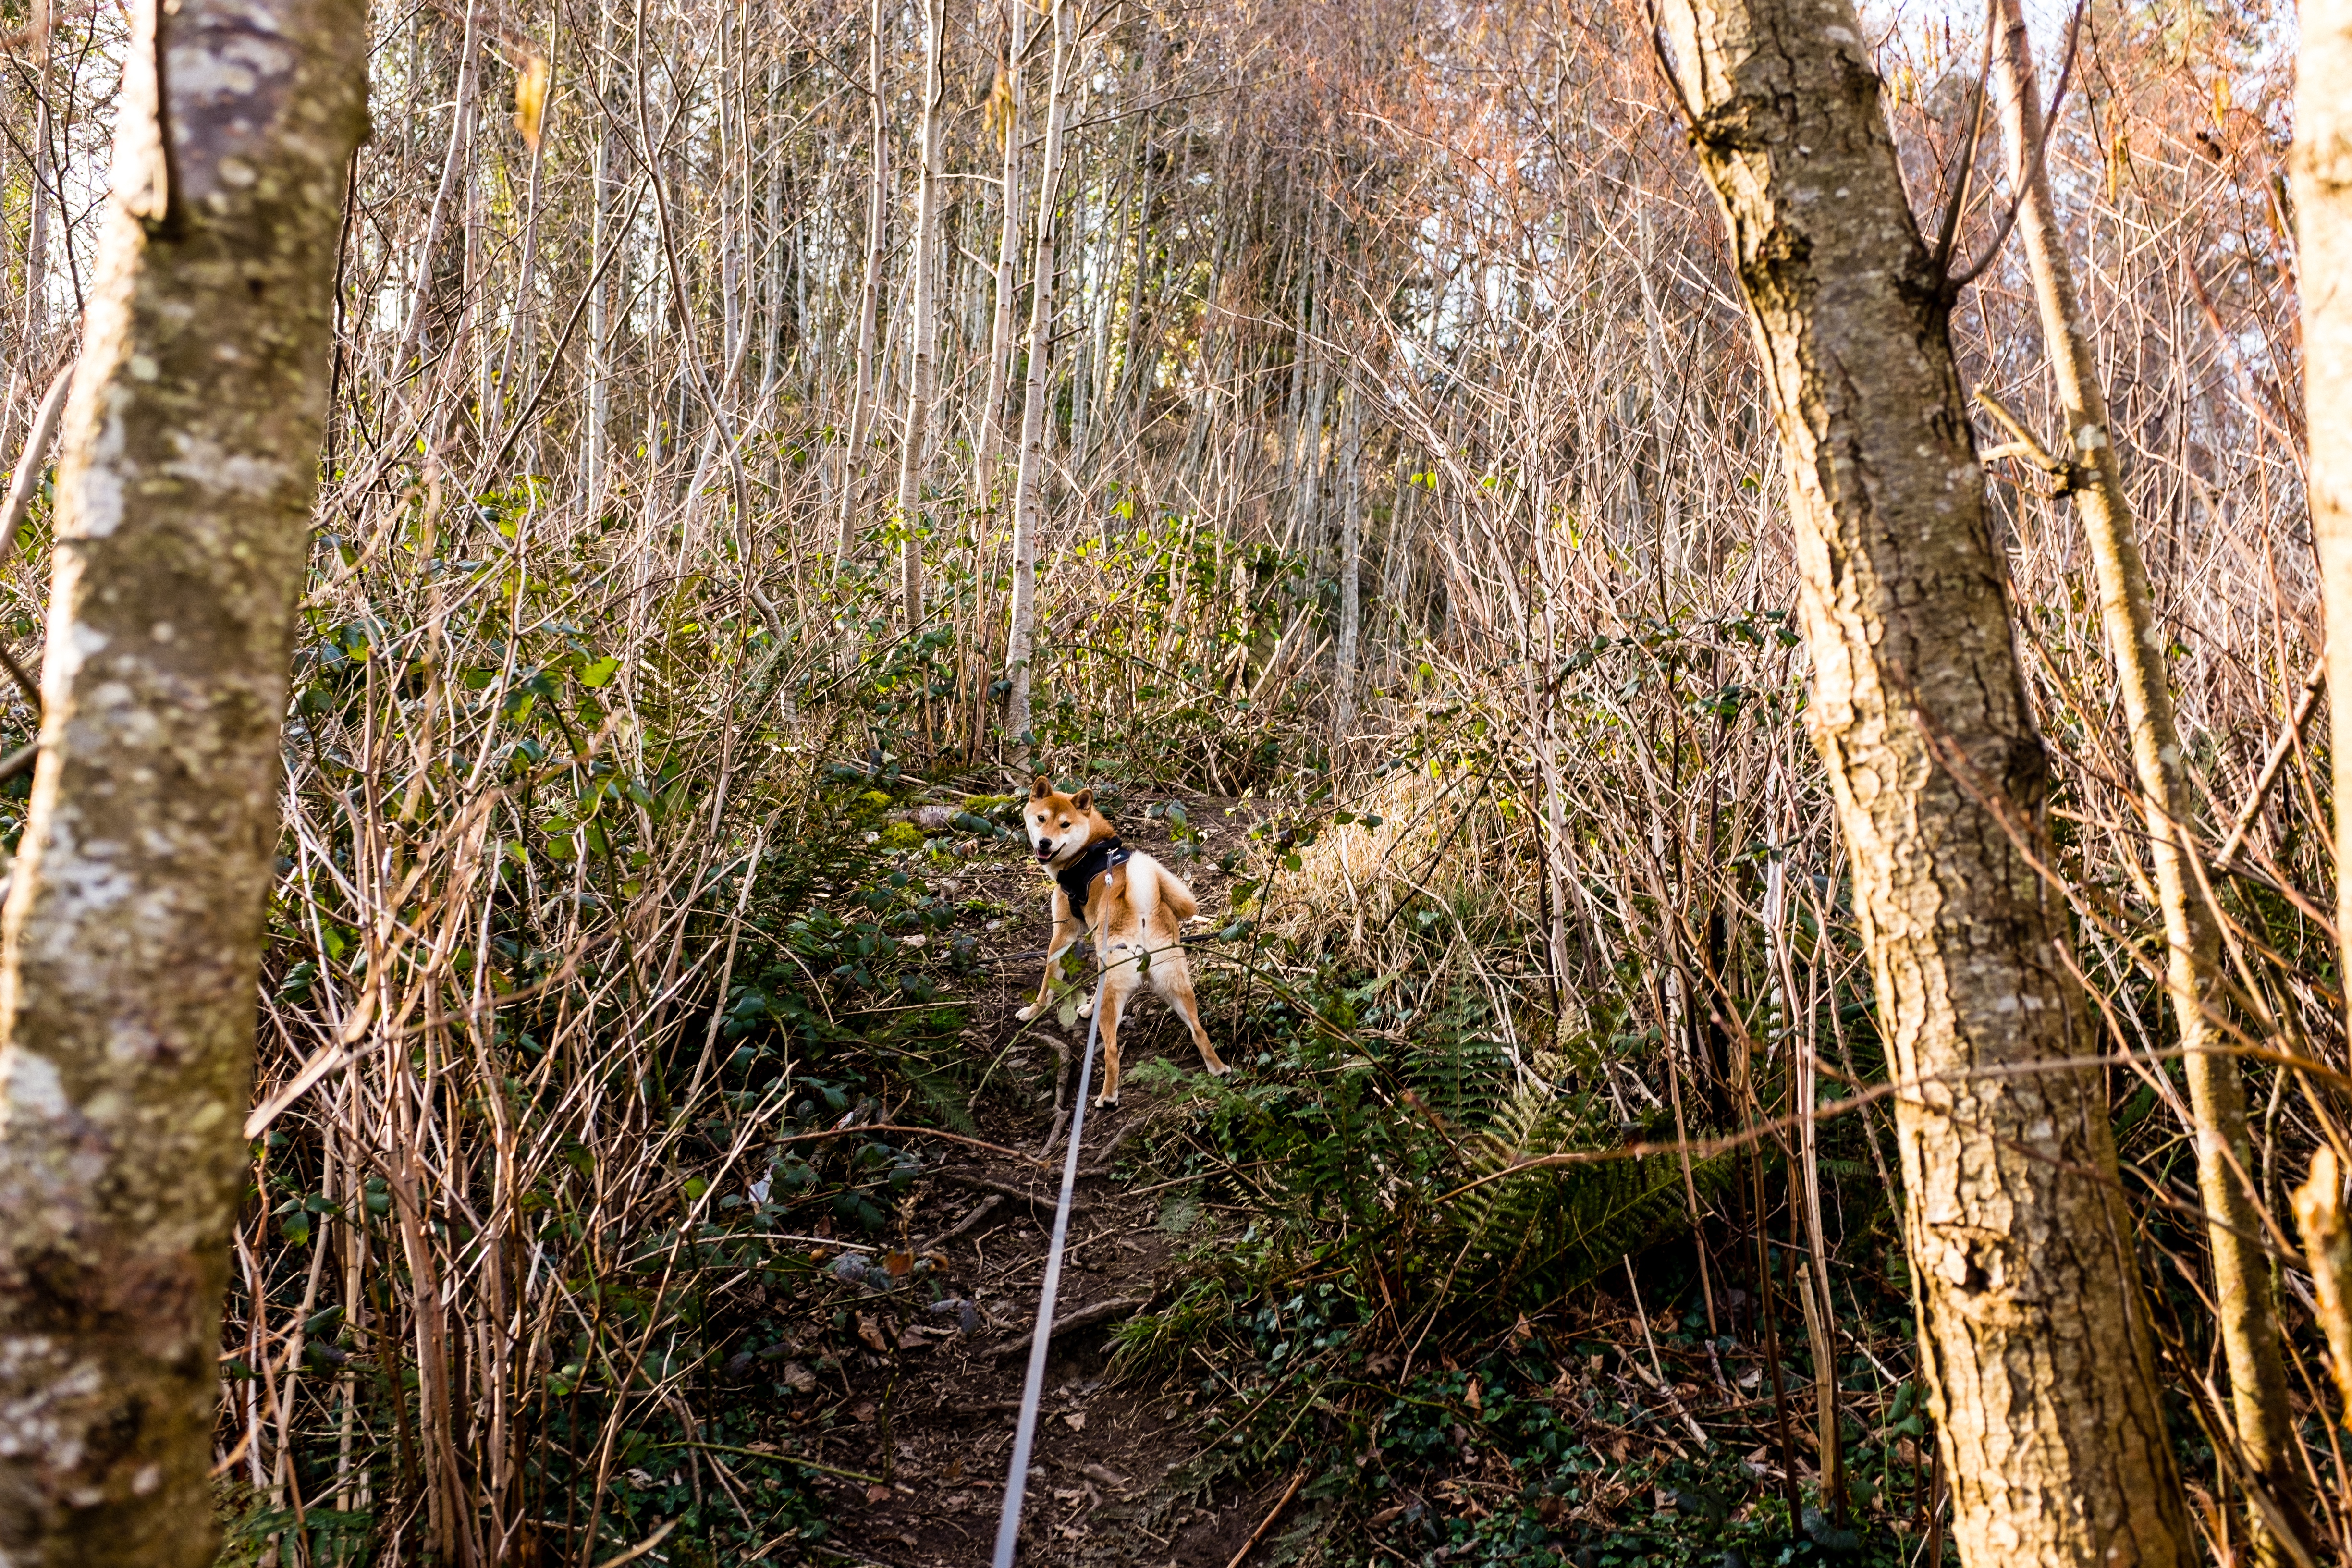
tree, nature reserve, wildlife, canidae, biome, grass family, trunk, plant, woody plant, forest, Northern hardwood forest, woodland, birch, temperate broadleaf and mixed forest, old growth forest, fawn, plant community, hunting dog, birch family, wood, jungle, carnivore